Sonia Bo

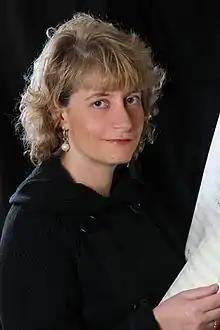
Sonia Bo Portrait

Sonia Bo (born 27 March 1960) is an Italian pianist, conductor and composer. Her works have been performed at a number of festivals, including She has won a number of awards, including first prizes in the Guido d’Arezzo Composers Competition, the composition competition of the European Cultural Foundation, the composition competition G. Savagnone in Rome, and the international composition competition Alpe Adria Giovani in Trieste. She was awarded the Friuli Prize and the Ennio Porrino Prize in 1985, and has also won the Franco Evangelisti Prize, and the Valentino Bucchi Prize.